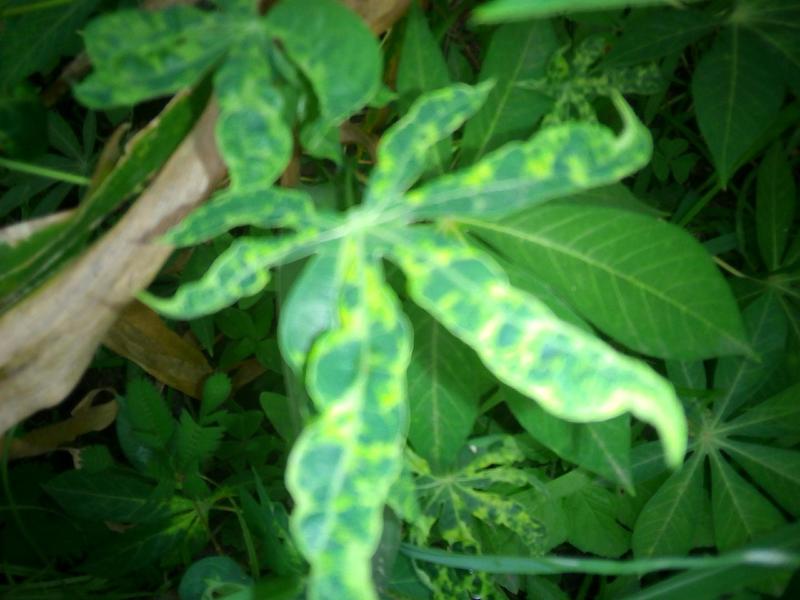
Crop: cassava
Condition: mosaic_disease